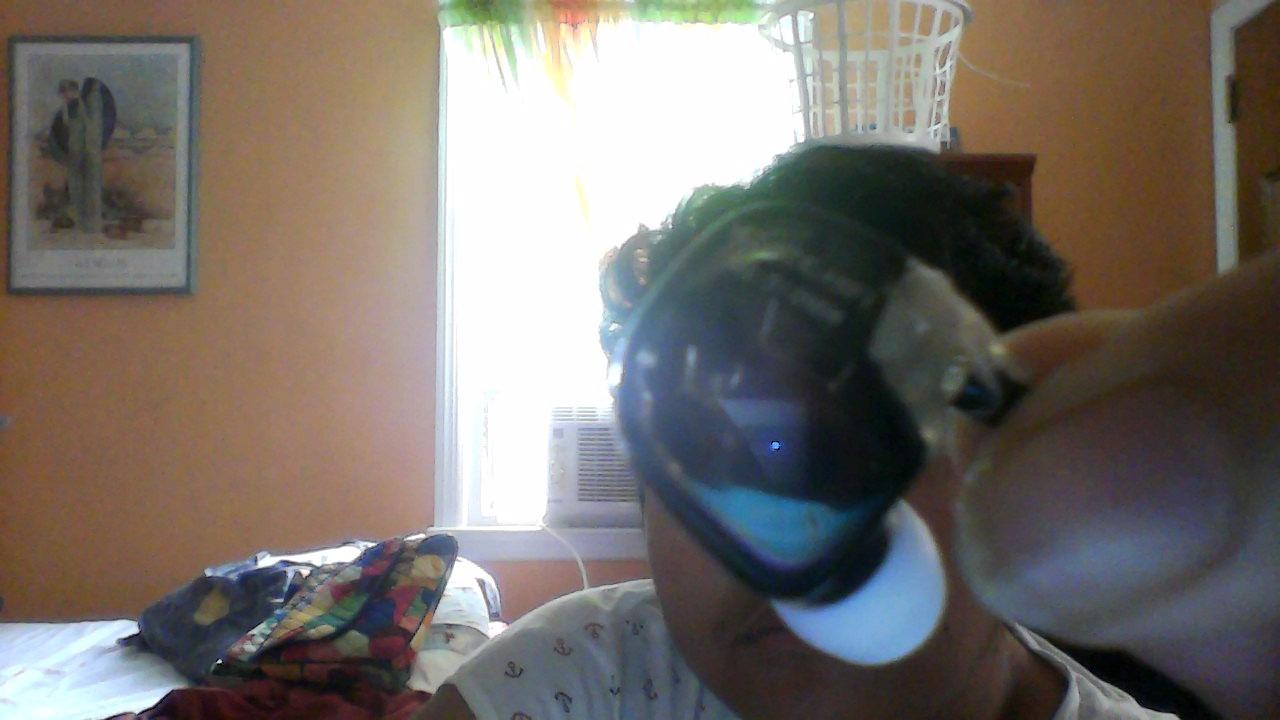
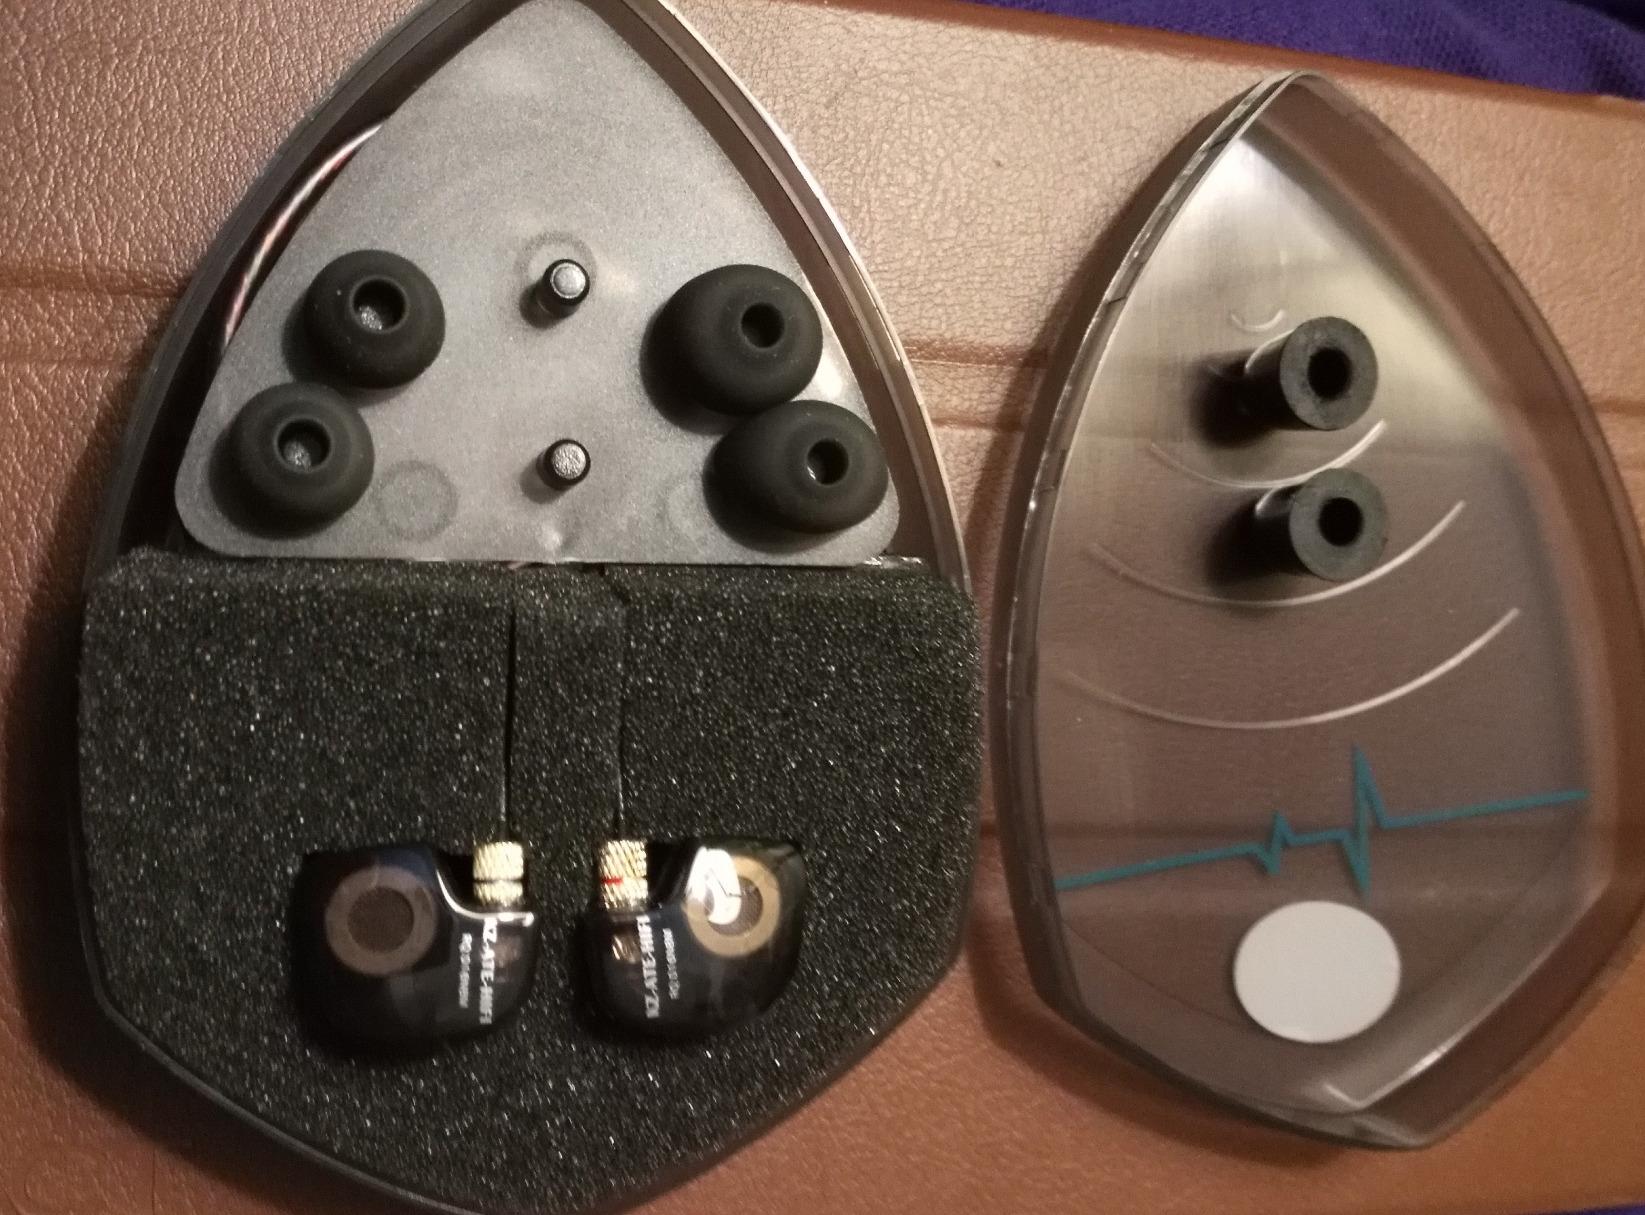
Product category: headphones
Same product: yes